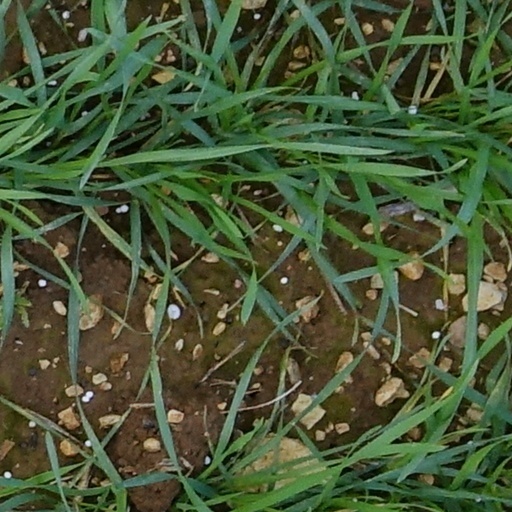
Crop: wheat